Arouca (footballer)

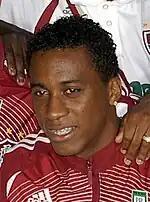
Arouca with Fluminense in 2007

Born in Duas Barras, Arouca made his professional debuts with Fluminense in 2004 Brasileirão, appearing 10 times. In the following year he appeared regularly with the side, and scored his first professional goal on 25 September 2005, netting his side's first of a 4–3 home success over Santos.